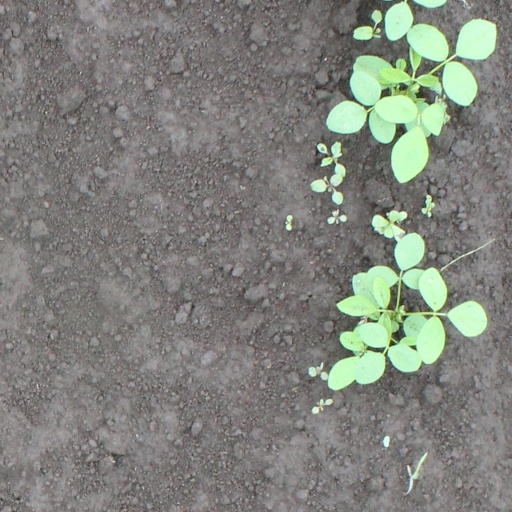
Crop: soybean